Fair Avenue Elementary School

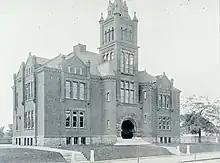
The school c. 1897

The Fair Avenue School was built at a time of significant population growth in Columbus. Following the American Civil War, an influx of new residents led the school board to construct new schools nearly every year. The Fair Avenue School was built from 1889 to 1890; contracts were let in 1889 and architect Frank Packard was chosen to design the building. His fee was $672, remarkably low even though the board was considering hiring a school architect in order to save costs. The building's commission reportedly caused the board to question its decision, leading them to hire David Riebel as the first school architect. The building cost $32,692. The school celebrated its 50th anniversary in 1942 with a reunion event for alumni.